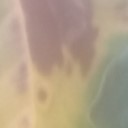
Label: Leaf_rust